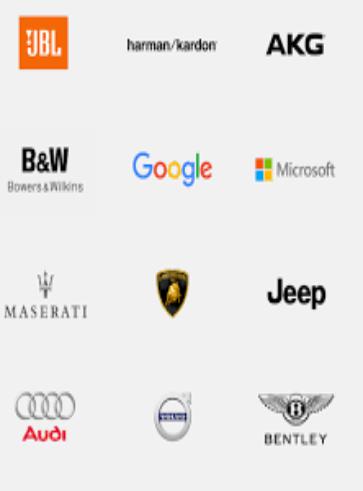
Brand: HARMAN KARDON
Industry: Electronic